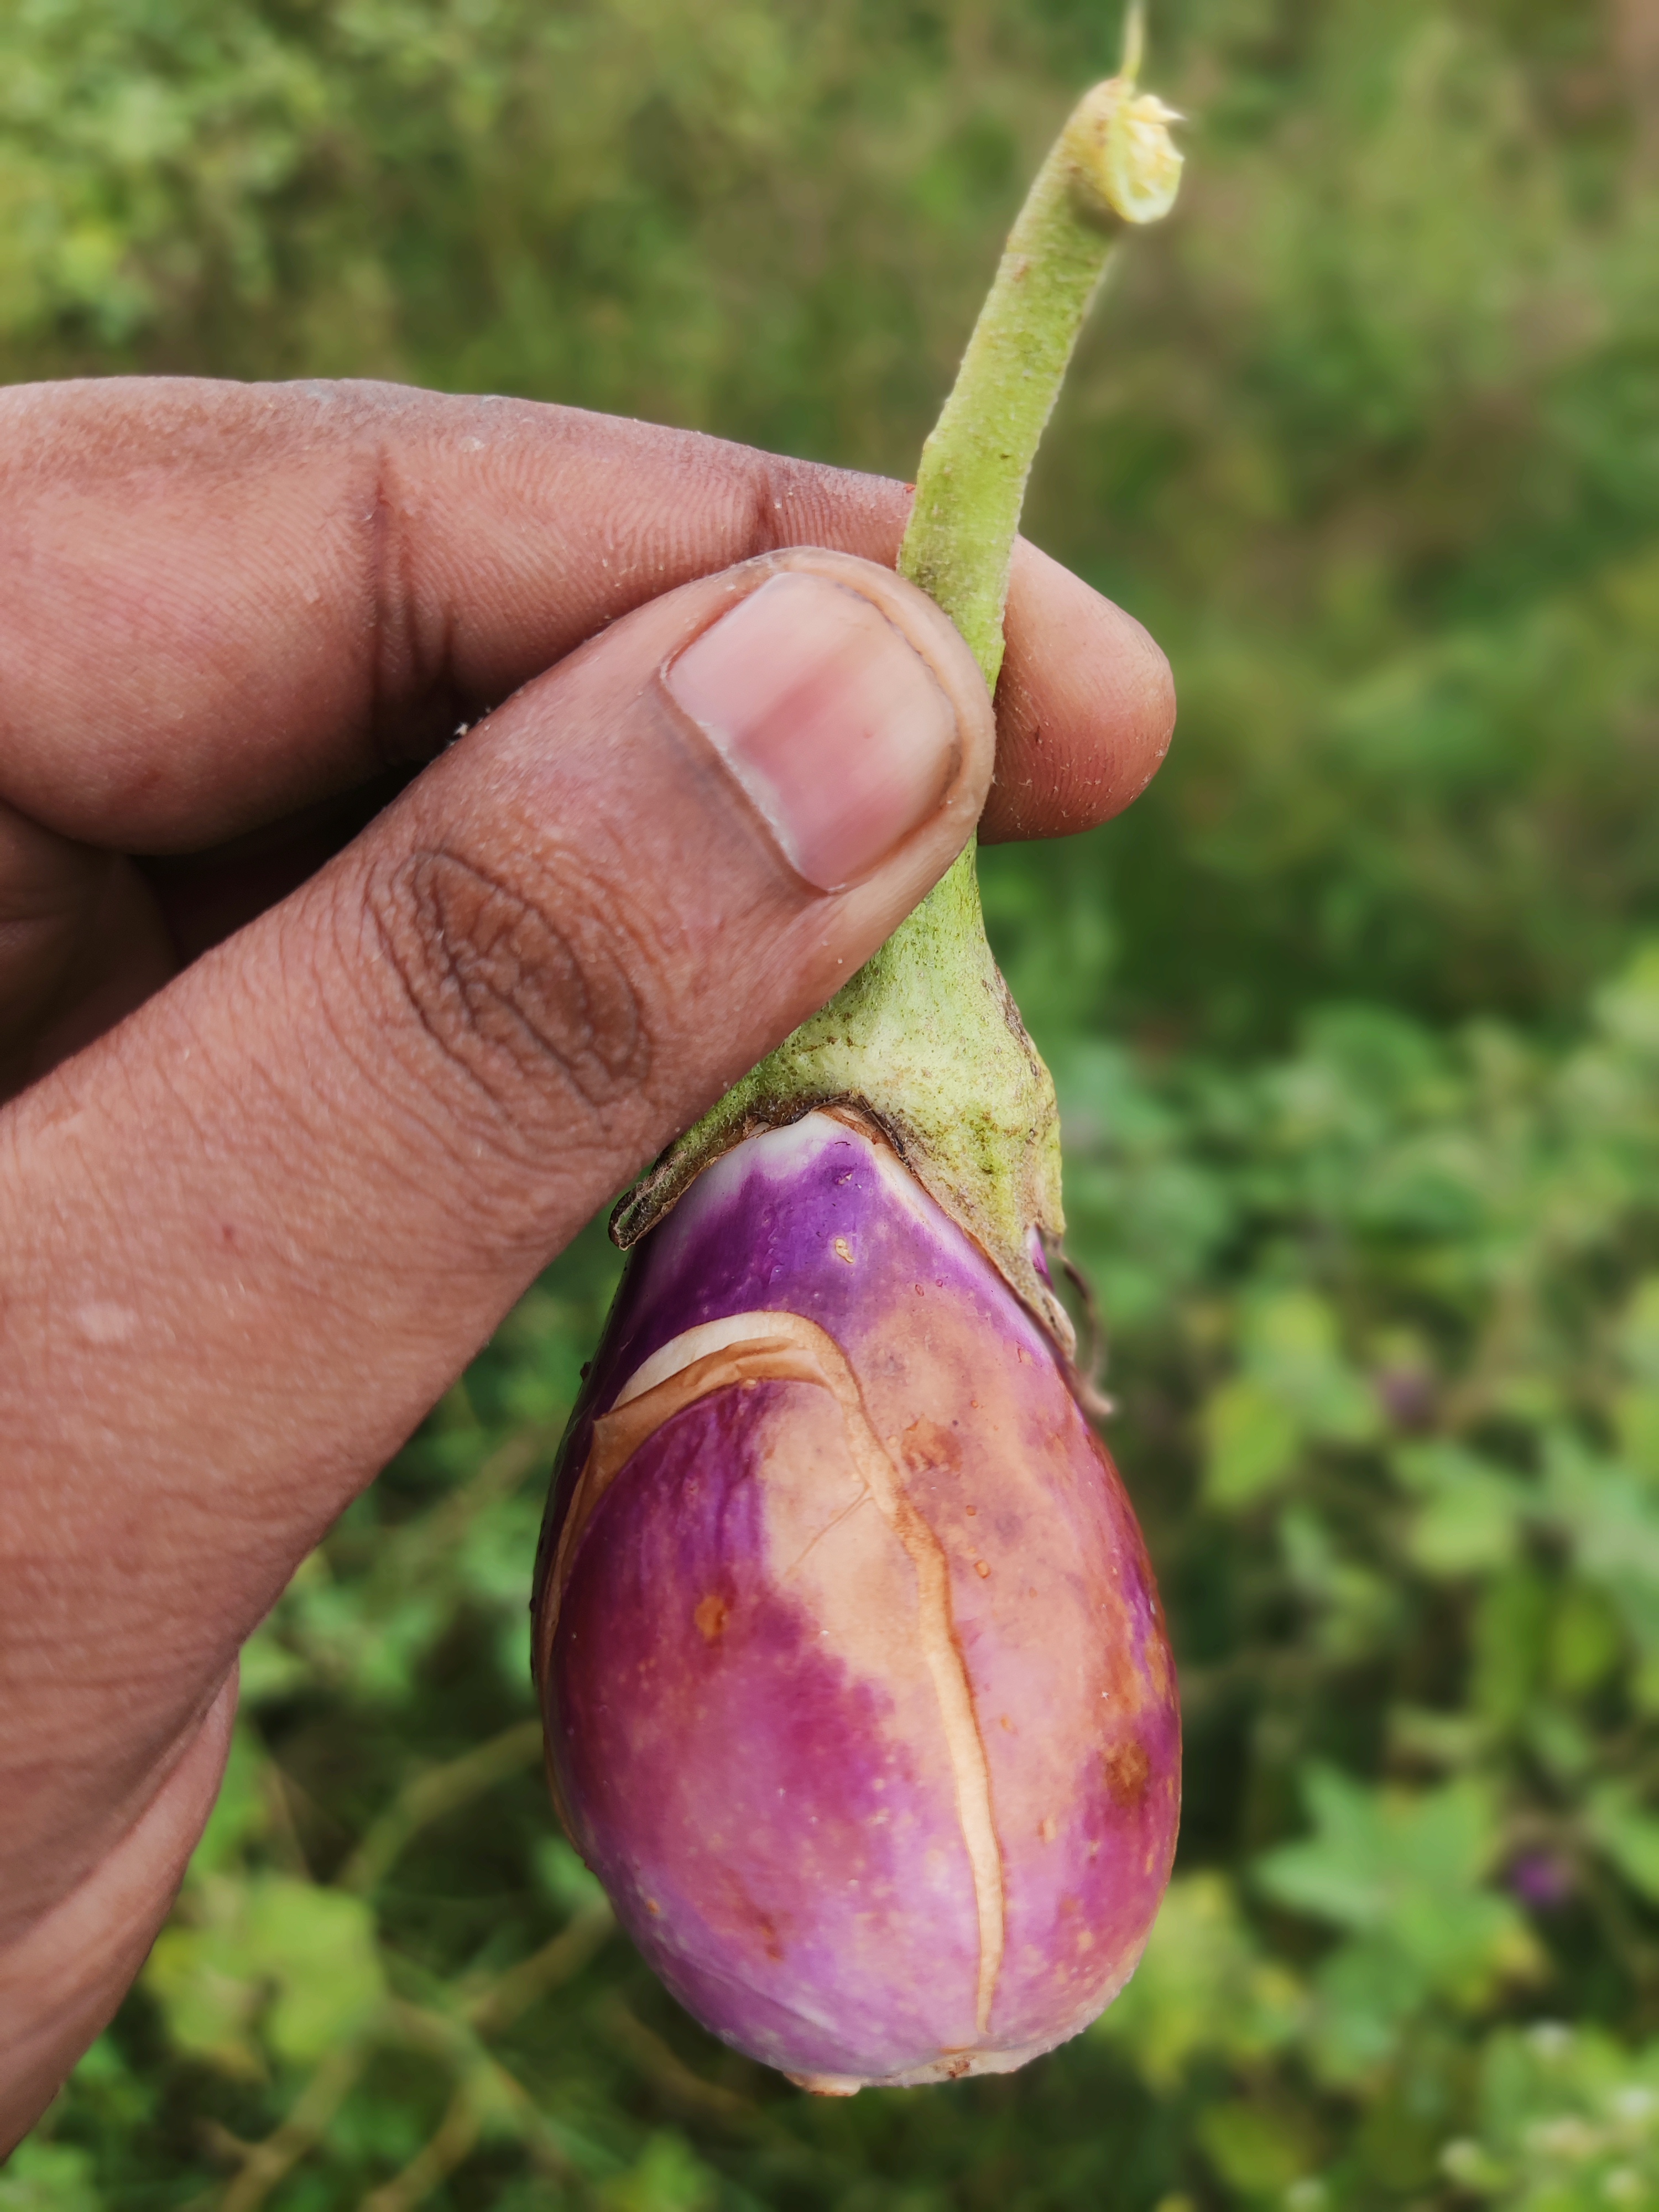
Label: Brinjal Fruit Creaking